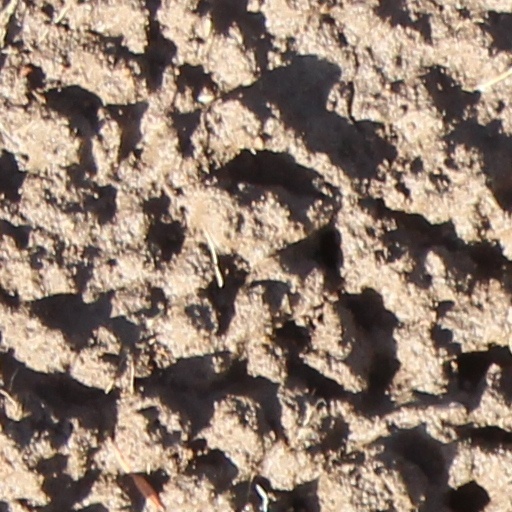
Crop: wheat